Bankstown Airport Air Traffic Control Tower

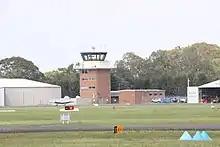
The control tower sits among more modern hangars on the western side of the airport

From the early 1950s the use of Bankstown Airport increased dramatically: annual movements rose from 100,000 to 280,000 between 1962 and 1967. By the mid-1960s, Bankstown was widely recognised as the headquarters of Australia's general aviation industry. Improvements to the airport over this period included: a sealed 941m-long runway (1952); a 1,190m-long sealed runway (1962); the installation of runway lighting (1965); and a third sealed runway (914m).